Frederick William IV of Prussia

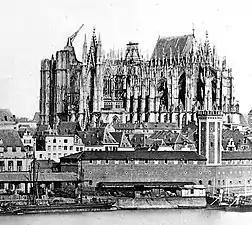

In contrast to his father, Frederick William was sympathetic to Catholicism. Under Frederick William III in 1825, the Archbishop of Cologne was arrested in a conflict over the law on mixed marriages. In order to reconcile with the Catholic population, Frederick William IV authorised the founding of the Cologne Cathedral Building Association in 1840 to promote and finance the completion of the Cologne Cathedral. Half of the funding for it came from the Prussian state treasury. For negotiations with the Roman Curia, the King announced in June 1840 that within the Ministry of Culture he would set up a department for Catholic affairs which was to consist exclusively of Catholic councillors.